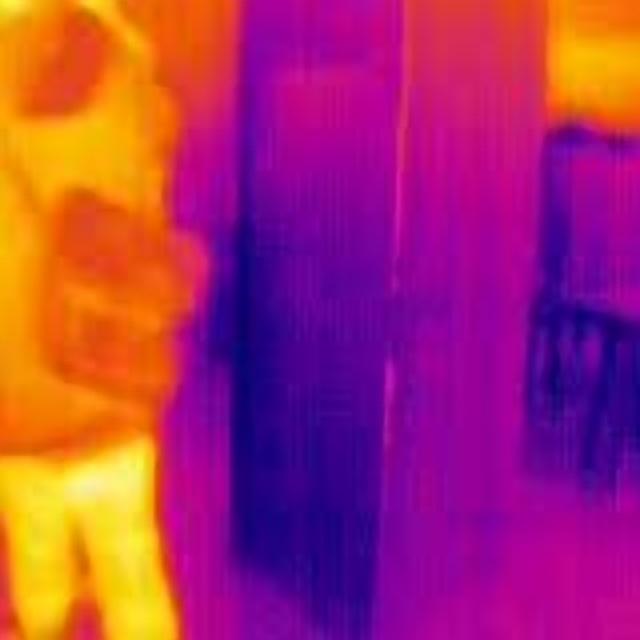
Detected objects:
label: person